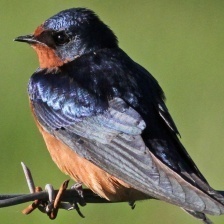
Species: BARN SWALLOW
Scientific name: HIRUNDO RUSTICA